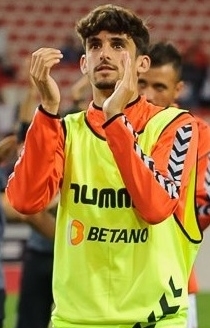
ฟรังซิชกู ตริงเกา

| name = ฟรังซิชกู ตริงเกา
| caption = ตริงเกา กับสโมสรกีฬาบรากา|บรากา ในปี ค.ศ. 2019
| image = Francisco Trincão 2019 (cropped) 2.jpg
| fullname = ฟรังซิชกู อังตอนียู มาชาดู มอตา กัชตรู ตริงเกา
| birth_place = วียานาดูกัชแตลู โปรตุเกส
| height = 1.83 เมตร
| position = กองกลาง|ปีก
| clubnumber = 17
| currentclub = สปอร์ติงลิสบอน(ยืมจาก สโมสรฟุตบอลบาร์เซโลนา|บาร์เซโลนา)
| youthyears1 = 2008–2009 | youthclubs1 = SC Vianense|วียาเน็งซึ
| youthyears2 = 2009–2010 | youthclubs2 = FC Porto Juniors|โปร์ตู
| youthyears3 = 2010–2011 | youthclubs3 = SC Vianense|วียาเน็งซึ
| youthyears4 = 2011–2014 | youthclubs4 = สโมสรกีฬาบรากา|บรากา
| youthyears5 = 2014–2015 | youthclubs5 = ปัลไมรัชบรากา
| youthyears6 = 2015–2017 | youthclubs6 = สโมสรกีฬาบรากา|บรากา
| years1 = 2016–2018
| clubs1 = สโมสรกีฬาบรากา เบ|บรากา เบ
| caps1 = 46
| goals1 = 6
| years2 = 2018–2020
| clubs2 = สโมสรกีฬาบรากา|บรากา
| caps2 = 33
| goals2 = 8
| years3 = 2020–
| clubs3 = สโมสรฟุตบอลบาร์เซโลนา|บาร์เซโลนา
| caps3 = 28
| goals3 = 3
| years4 = 2021–
| clubs4 = → สโมสรฟุตบอลวุลเวอร์แฮมป์ตันวอนเดอเรอส์|วุลเวอร์แฮมป์ตันวอนเดอเรอส์ (ยืมตัว)
| caps4 = 28 | goals4 = 2
| years5 = 2022– | clubs5 = → สปอร์ติงลิสบอน (ยืมตัว) | caps5 = 13 | goals5 = 3
| nationalyears1 = 2015–2016
| nationalteam1 = ฟุตบอลทีมชาติโปรตุเกส รุ่นอายุไม่เกิน 17 ปี|โปรตุเกส อายุไม่เกิน 17 ปี
| nationalcaps1 = 5
| nationalgoals1 = 0
| nationalyears2 = 2017
| nationalteam2 = ฟุตบอลทีมชาติโปรตุเกส รุ่นอายุไม่เกิน 18 ปี|โปรตุเกส อายุไม่เกิน 18 ปี
| nationalcaps2 = 7
| nationalgoals2 = 1
| nationalyears3 = 2017–2018
| nationalteam3 = ฟุตบอลทีมชาติโปรตุเกส รุ่นอายุไม่เกิน 19 ปี|โปรตุเกส อายุไม่เกิน 19 ปี
| nationalcaps3 = 18
| nationalgoals3 = 10
| nationalyears4 = 2018–2019
| nationalteam4 = ฟุตบอลทีมชาติโปรตุเกส รุ่นอายุไม่เกิน 20 ปี|โปรตุเกส อายุไม่เกิน 20 ปี
| nationalcaps4 = 8
| nationalgoals4 = 2
| nationalyears5 = 2019–2021
| nationalteam5 = ฟุตบอลทีมชาติโปรตุเกส รุ่นอายุไม่เกิน 21 ปี|โปรตุเกส อายุไม่เกิน 21 ปี
| nationalcaps5 = 8
| nationalgoals5 = 3
| nationalyears6 = 2020–
| nationalteam6 = ฟุตบอลทีมชาติโปรตุเกส|โปรตุเกส
| nationalcaps6 = 7
| nationalgoals6 = 0
medal|Country|
ฟรังซิชกู อังตอนียู มาชาดู มอตา กัชตรู ตริงเกา (; เกิด 29 ธันวาคม ค.ศ. 1999) เป็นนักฟุตบอลชาวโปรตุเกส ปัจจุบันลงเล่นในตำแหน่งกองกลาง|ปีกให้แก่สปอร์ติงลิสบอน สโมสรในปรีไมราลีกา จากการยืมตัวมาจากสโมสรฟุตบอลบาร์เซโลนา|บาร์เซโลนา และฟุตบอลทีมชาติโปรตุเกส|ทีมชาติโปรตุเกส
เขาเริ่มต้นอาชีพนักฟุตบอลในระดับอาชีพกับสโมสรกีฬาบรากา เบ|ทีมสำรองของบรากา ก่อนจะได้เลื่อนขั้นสู่สโมสรกีฬาบรากา|ทีมชุดใหญ่ ในเดือนธันวาคม ค.ศ. 2018 และพาทีมคว้าแชมป์ ตาเซอดาลีกา ฤดูกาล 2019–20|ตาเซอดาลีกาได้ในฤดูกาลถัดมา ในเดือนมกราคม ค.ศ. 2020 เขาได้เซ็นสัญญาร่วมทีม สโมสรฟุตบอลบาร์เซโลนา|บาร์เซโลนา ในประเทศสเปน ล่วงหน้าด้วยค่าตัว 31 ล้านยูโร ก่อนย้ายร่วมทีมในเดือนกรกฎาคม เขาพาทีมคว้าแชมปโกปาเดลเรย์ ฤดูกาล 2020–21|โกปาเดลเรย์ ก่อนที่จะถูกปล่อยยืมให้กับ สโมสรฟุตบอลวุลเวอร์แฮมป์ตันวันเดอเรอส์|วุลเวอร์แฮมป์ตันวันเดอเรอส์ ในปี ค.ศ. 2021 และสปอร์ติงลิสบอน ในปี ค.ศ. 2022
== อ้างอิง ==
==แหล่งข้อมูลอื่น==
*
* โปรไฟล์ที่เว็บไซต์ปรีไมราลีกา
* ข้อมูลในระดับทีมชาติ
*
หมวดหมู่:บุคคลที่เกิดในปี พ.ศ. 2542
หมวดหมู่:บุคคลที่ยังมีชีวิตอยู่
หมวดหมู่:บุคคลจากวียานาดูกัชแตลู
หมวดหมู่:ปีกฟุตบอล
หมวดหมู่:นักฟุตบอลชาวโปรตุเกส
หมวดหมู่:ผู้เล่นในปรีไมราลีกา
หมวดหมู่:ผู้เล่นในลีกาปูร์ตูกัลโดยช์
หมวดหมู่:ผู้เล่นสโมสรกีฬาบรากา
หมวดหมู่:ผู้เล่นสปอร์ติงลิสบอน
หมวดหมู่:ผู้เล่นในลาลิกา
หมวดหมู่:นักฟุตบอลต่างชาติในลีกสเปน
หมวดหมู่:ผู้เล่นสโมสรฟุตบอลบาร์เซโลนา
หมวดหมู่:ผู้เล่นในพรีเมียร์ลีก
หมวดหมู่:ผู้เล่นสโมสรฟุตบอลวุลเวอร์แฮมป์ตันวอนเดอเรอส์